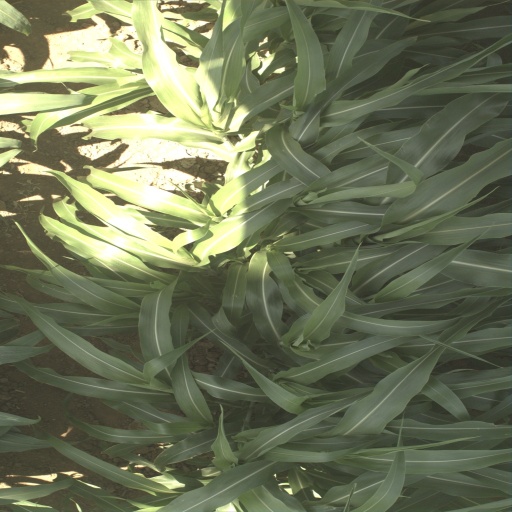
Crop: sorghum